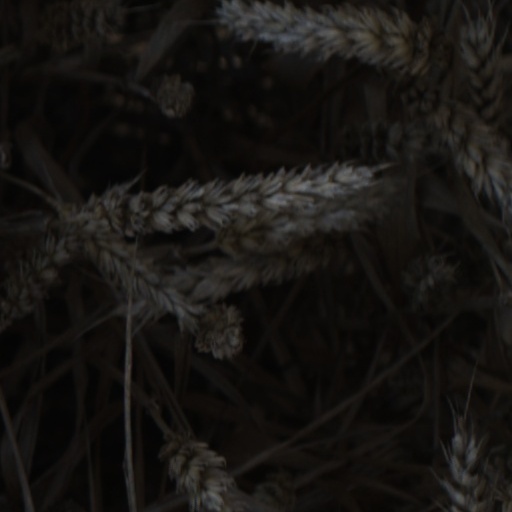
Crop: wheat